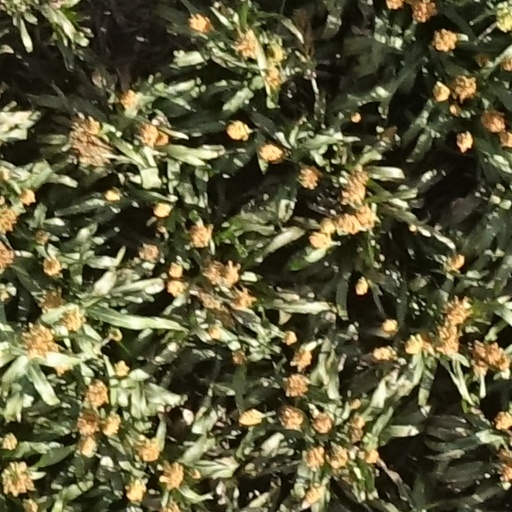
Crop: sorghum